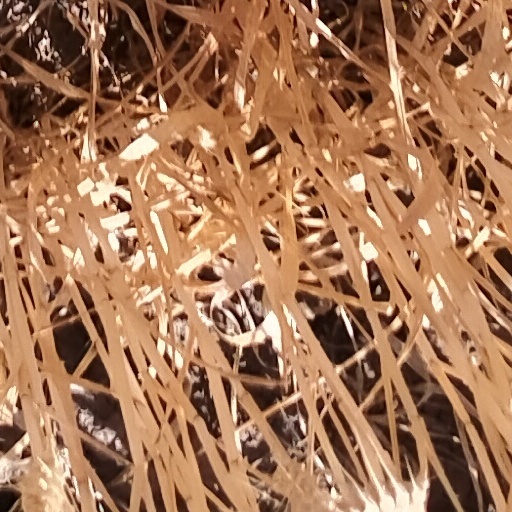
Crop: wheat